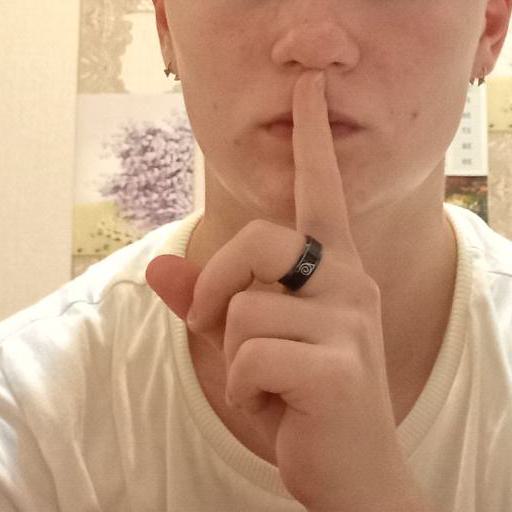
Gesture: mute